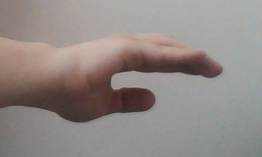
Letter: jeem